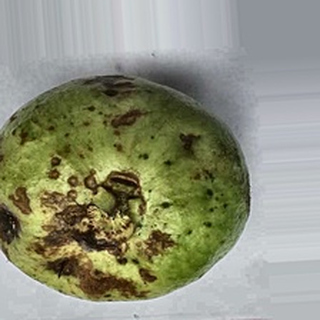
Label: guava_anthracnose